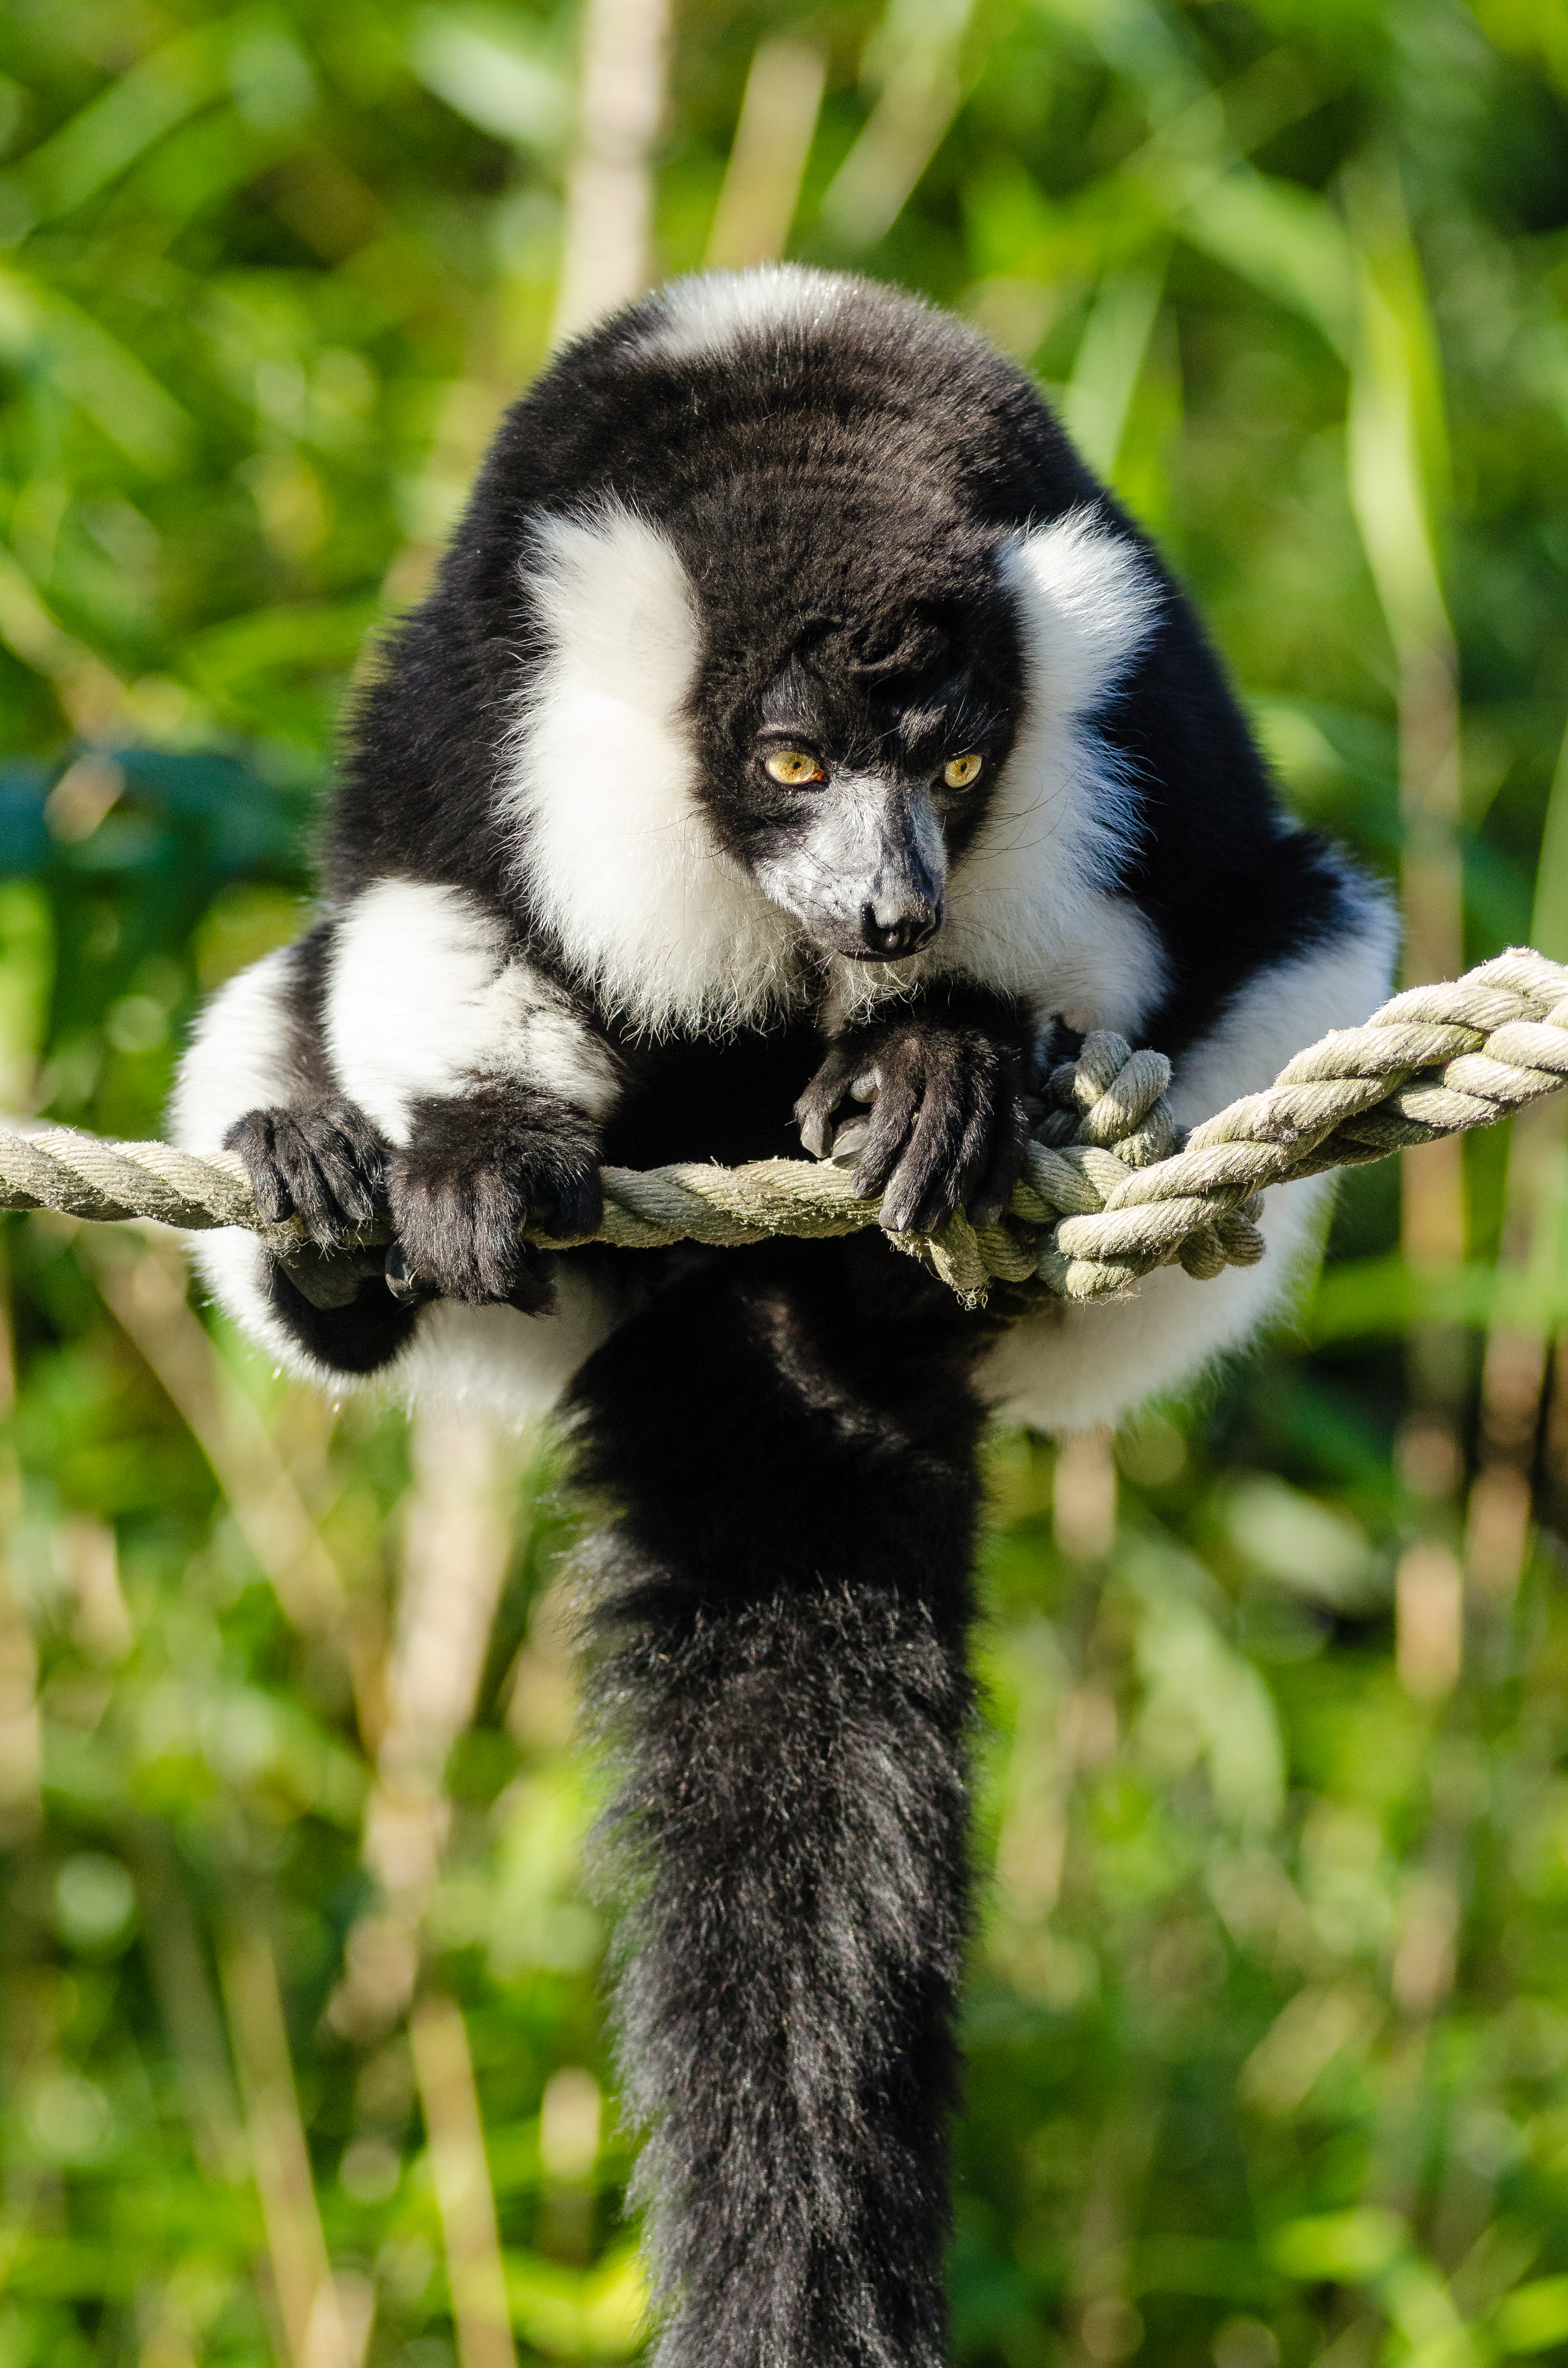
tree, nature, branch, bokeh, white, feet, animal, cute, wildlife, zoo, fur, green, red, beak, foot, mammal, nikon, black, blurred, fauna, primate, world, leaves, eyes, festival, et, background, eye, domain, public, endangered, madagascar, vertebrate, noir, blanc, negro, blanco, germany, deutschland, schwarz, y, day, schwarzweis, tier, fell, augen, adorable, bamboo, lemur, critically, niedlich, tierpark, bambus, madagaskar, iucn, list, ruffed, weiser, vari, lemuren, auge, fus, rufo, bianconero, wari, vareciapretoebranco, svartvit, var, fuse, gr n, new world monkey